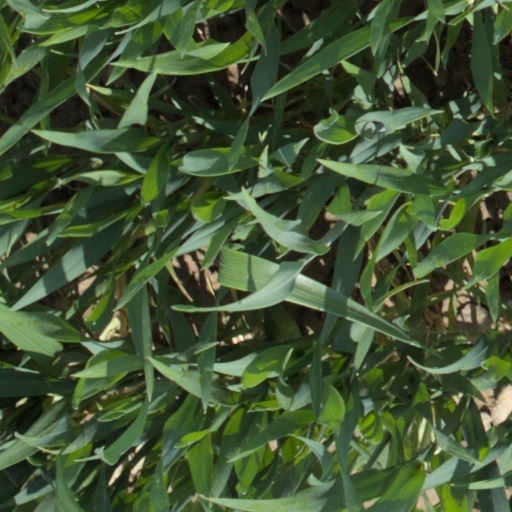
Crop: wheat